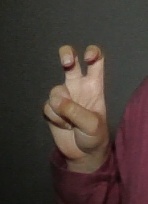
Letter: toot